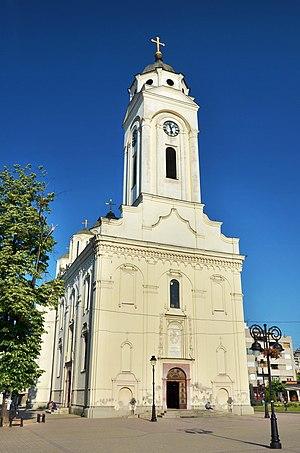
L'église Saint-Georges de Smederevo est une église orthodoxe serbe située à Smederevo, dans le district de Podunavlje en Serbie. Elle est inscrite sur la liste des monuments culturels protégés de la République de Serbie.
Cet article recense les monuments culturels du district de Podunavlje en Serbie.
Les monuments culturels protégés constituent une catégorie de monuments de Serbie inscrits sur une liste de monuments bénéficiant de la protection de l'État. Il s'agit d'une troisième catégorie de monuments protégés classés, par leur importance, après les monuments culturels d'importance exceptionnelle et les monuments culturels de grande importance.